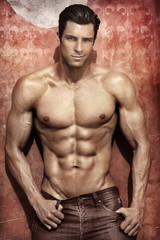
Gender: men